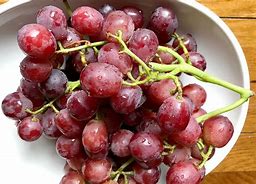
Label: Grapes